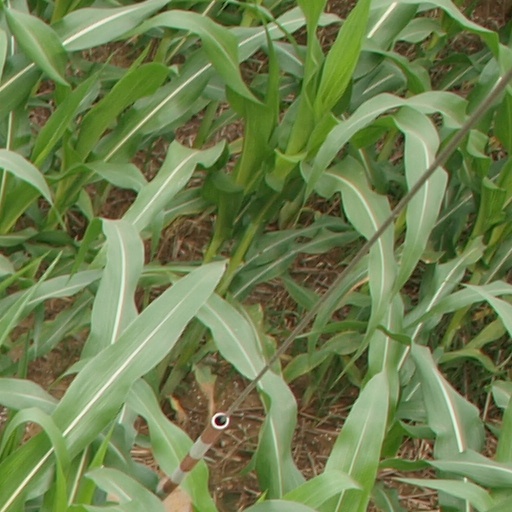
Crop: maize; corn